Holiday Valley (ski resort)

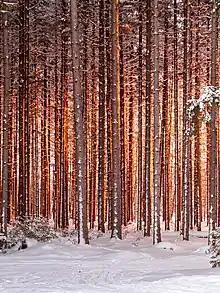
Sunset seen through forest at summit of Tannenbaum Run

The resort is south of the Canada–United States border at Buffalo; Canadians constitute approximately one third of Holiday Valley's business.